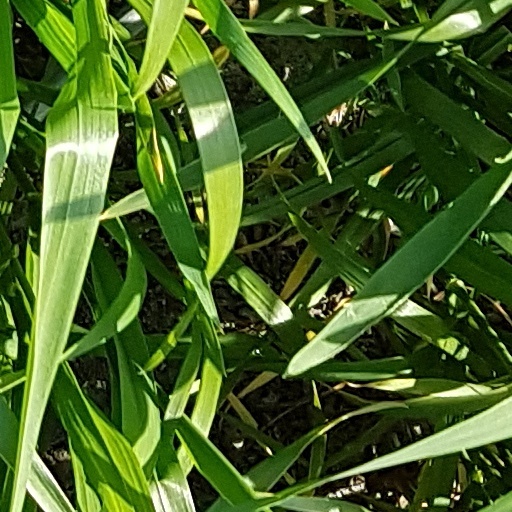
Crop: wheat